Equal Opportunities Commission (Hong Kong)

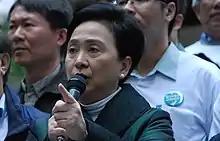
Emily Lau at a demonstration in 2014.

The Hong Kong government did not act on the bill immediately and maintained that the public must be consulted first. After nine months of preparation, it issued the "Green Paper on Equal Opportunities for Women and Men" in August 1993. Legal scholar Carole Petersen said the government had understated discrimination against women in the green paper. By the end of the public consultation, Secretary for Home Affairs Michael Suen said that "[it] would be difficult for [the government] to come up with credible arguments not to extend CEDAW".